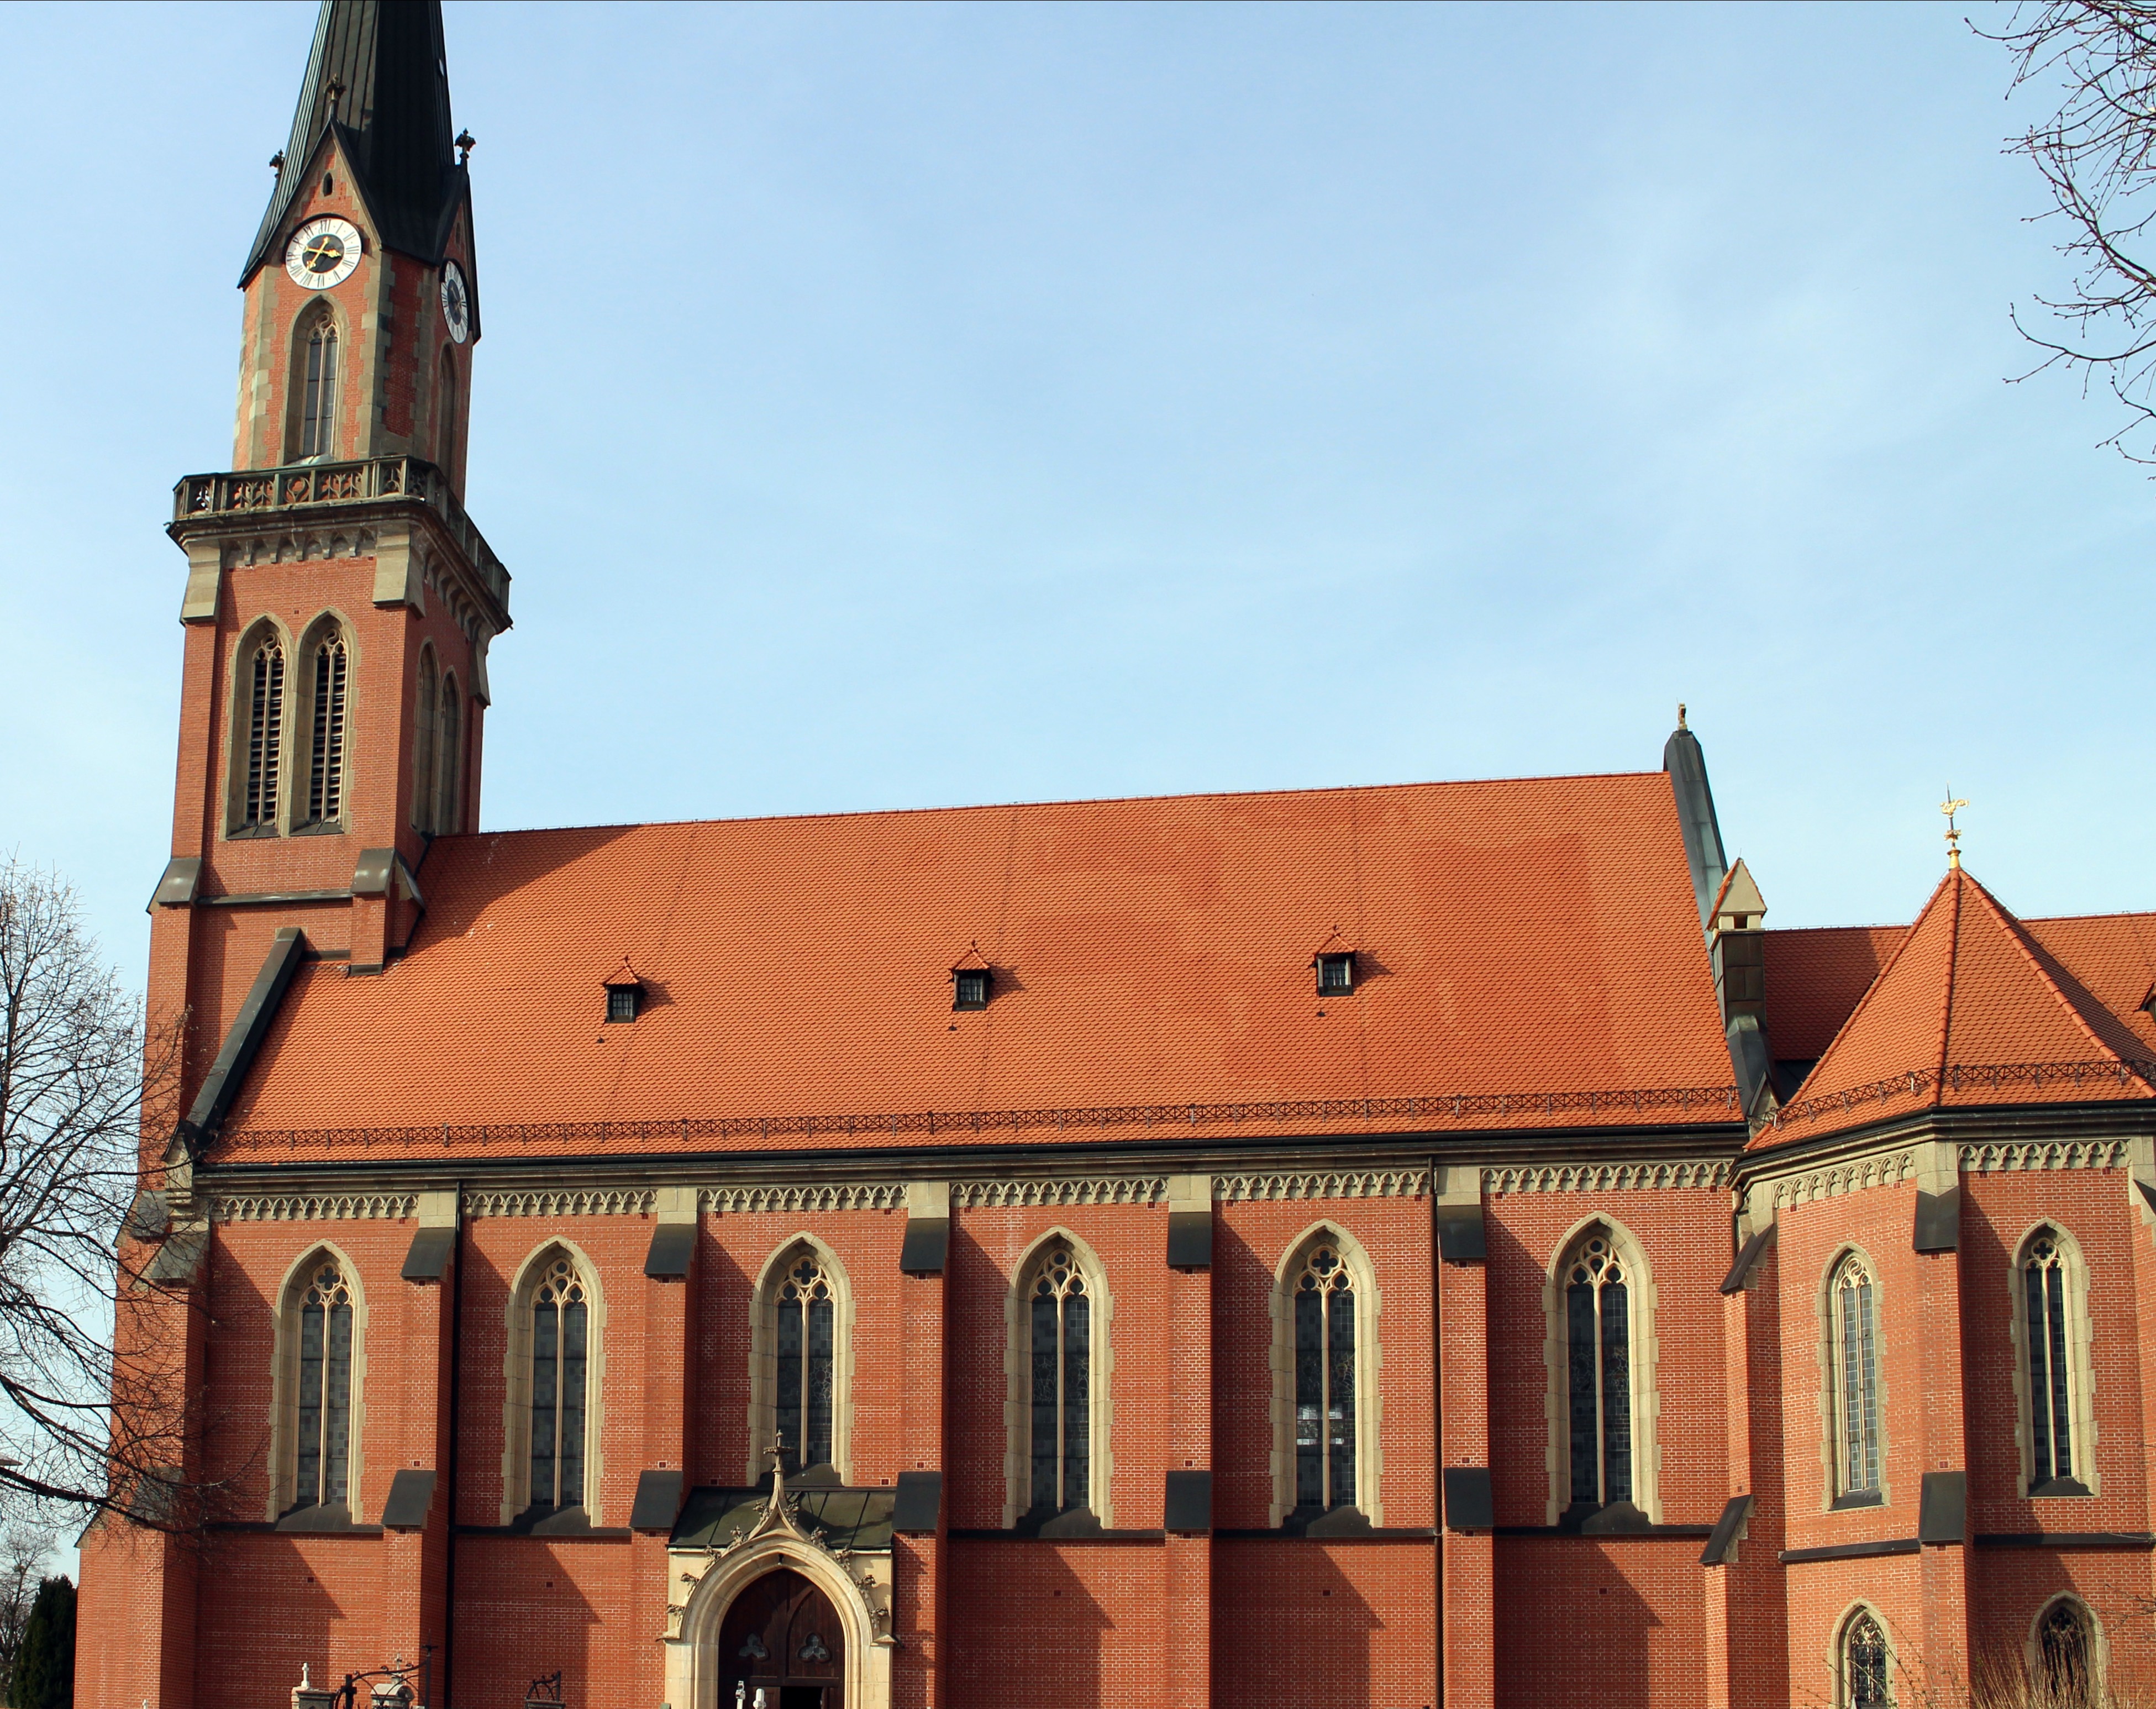
architecture, building, facade, church, cathedral, chapel, brick, place of worship, bell tower, spire, steeple, monastery, synagogue, basilica, neogothic, historic site, spanish missions in california, neo gothic style